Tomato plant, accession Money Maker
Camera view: tilt-top (135 deg); turntable rotation: 210 degrees
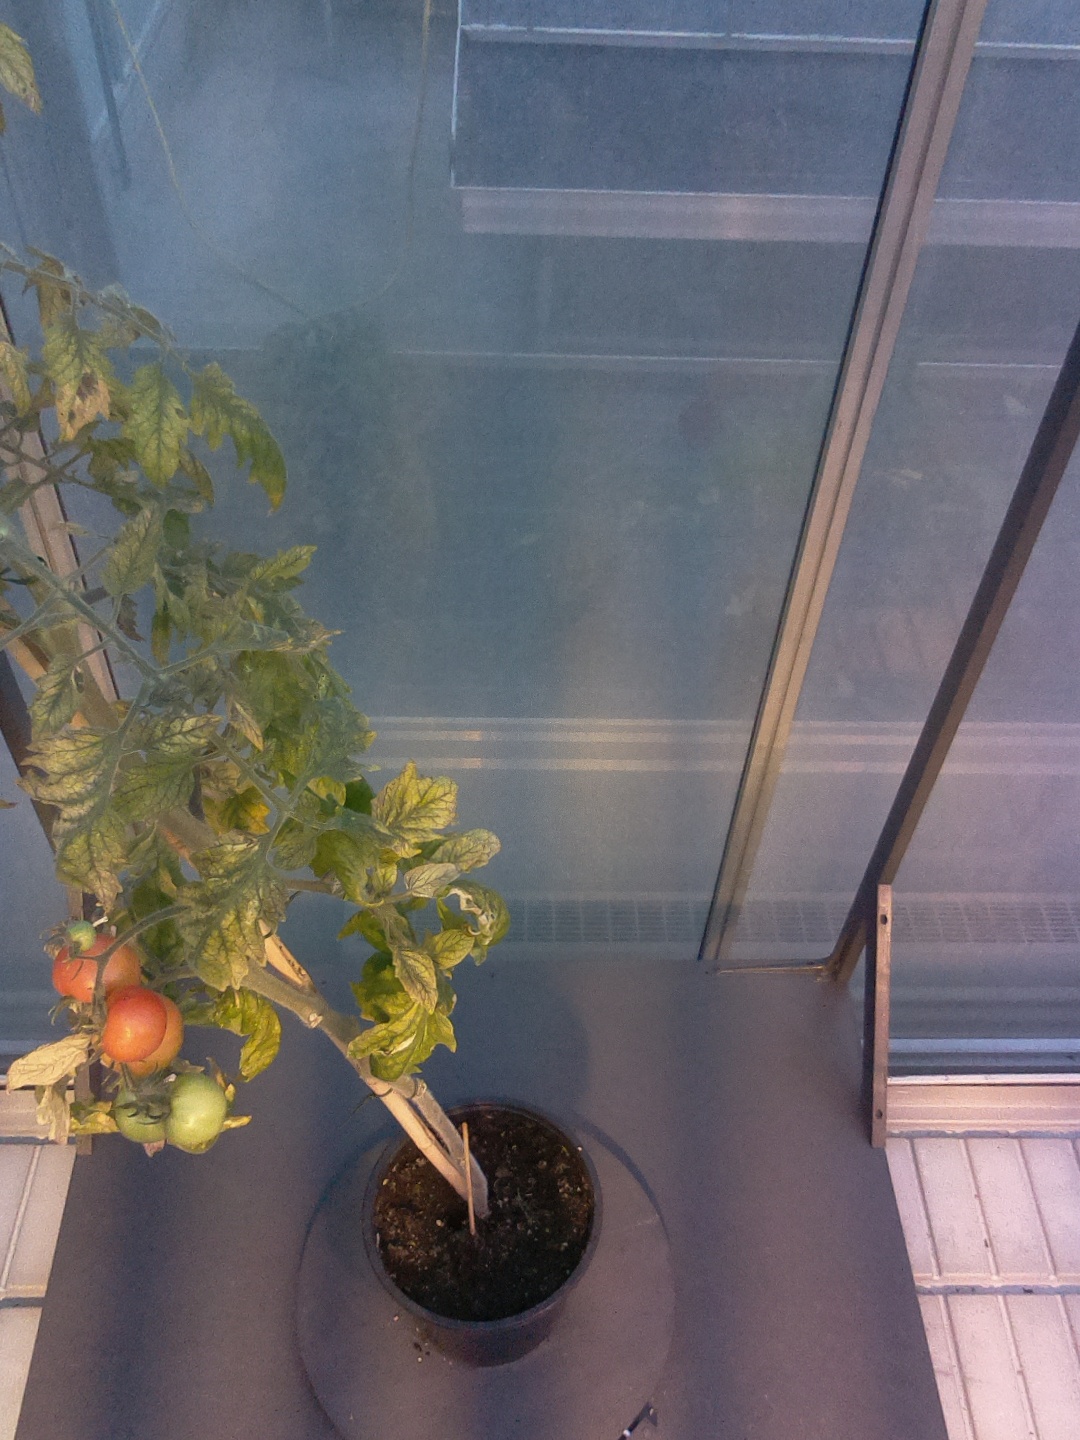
BBCH growth stage 83: 30%-40% of fruits show typical fully ripe color